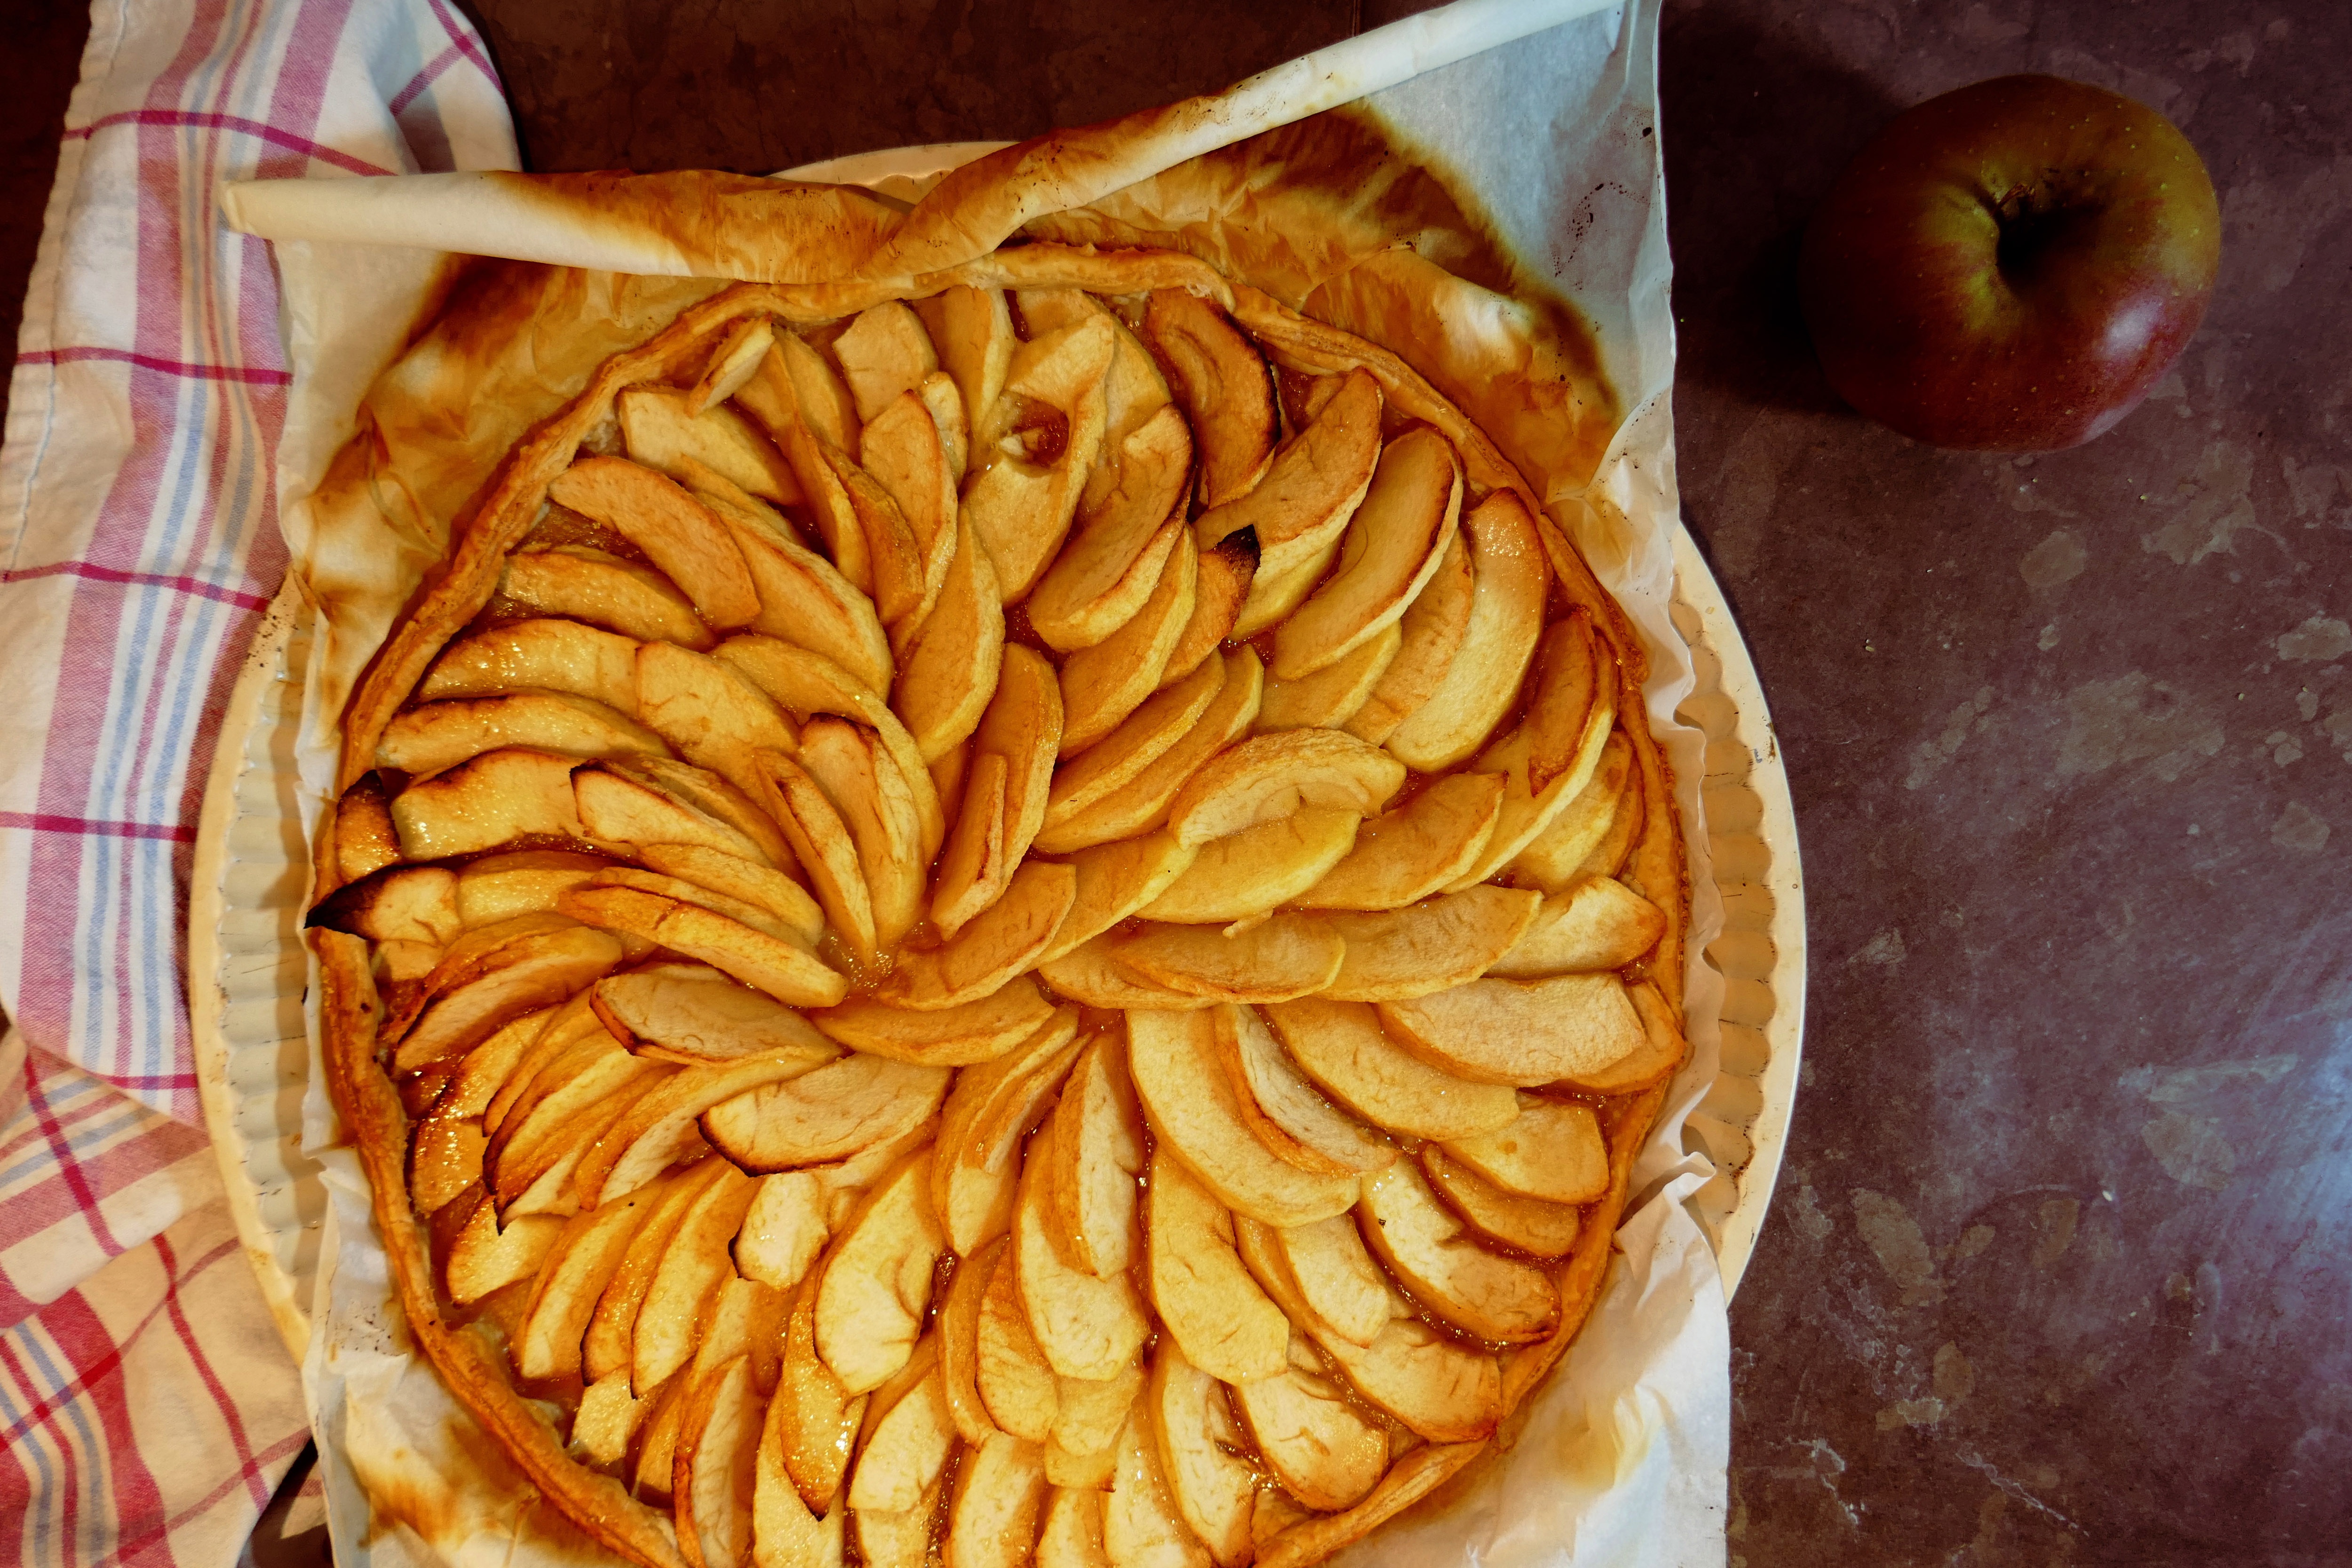
food, dish, cuisine, apple pie, apple, ingredient, crostata, tart, baked goods, produce, dessert, pastry, junk food, pie